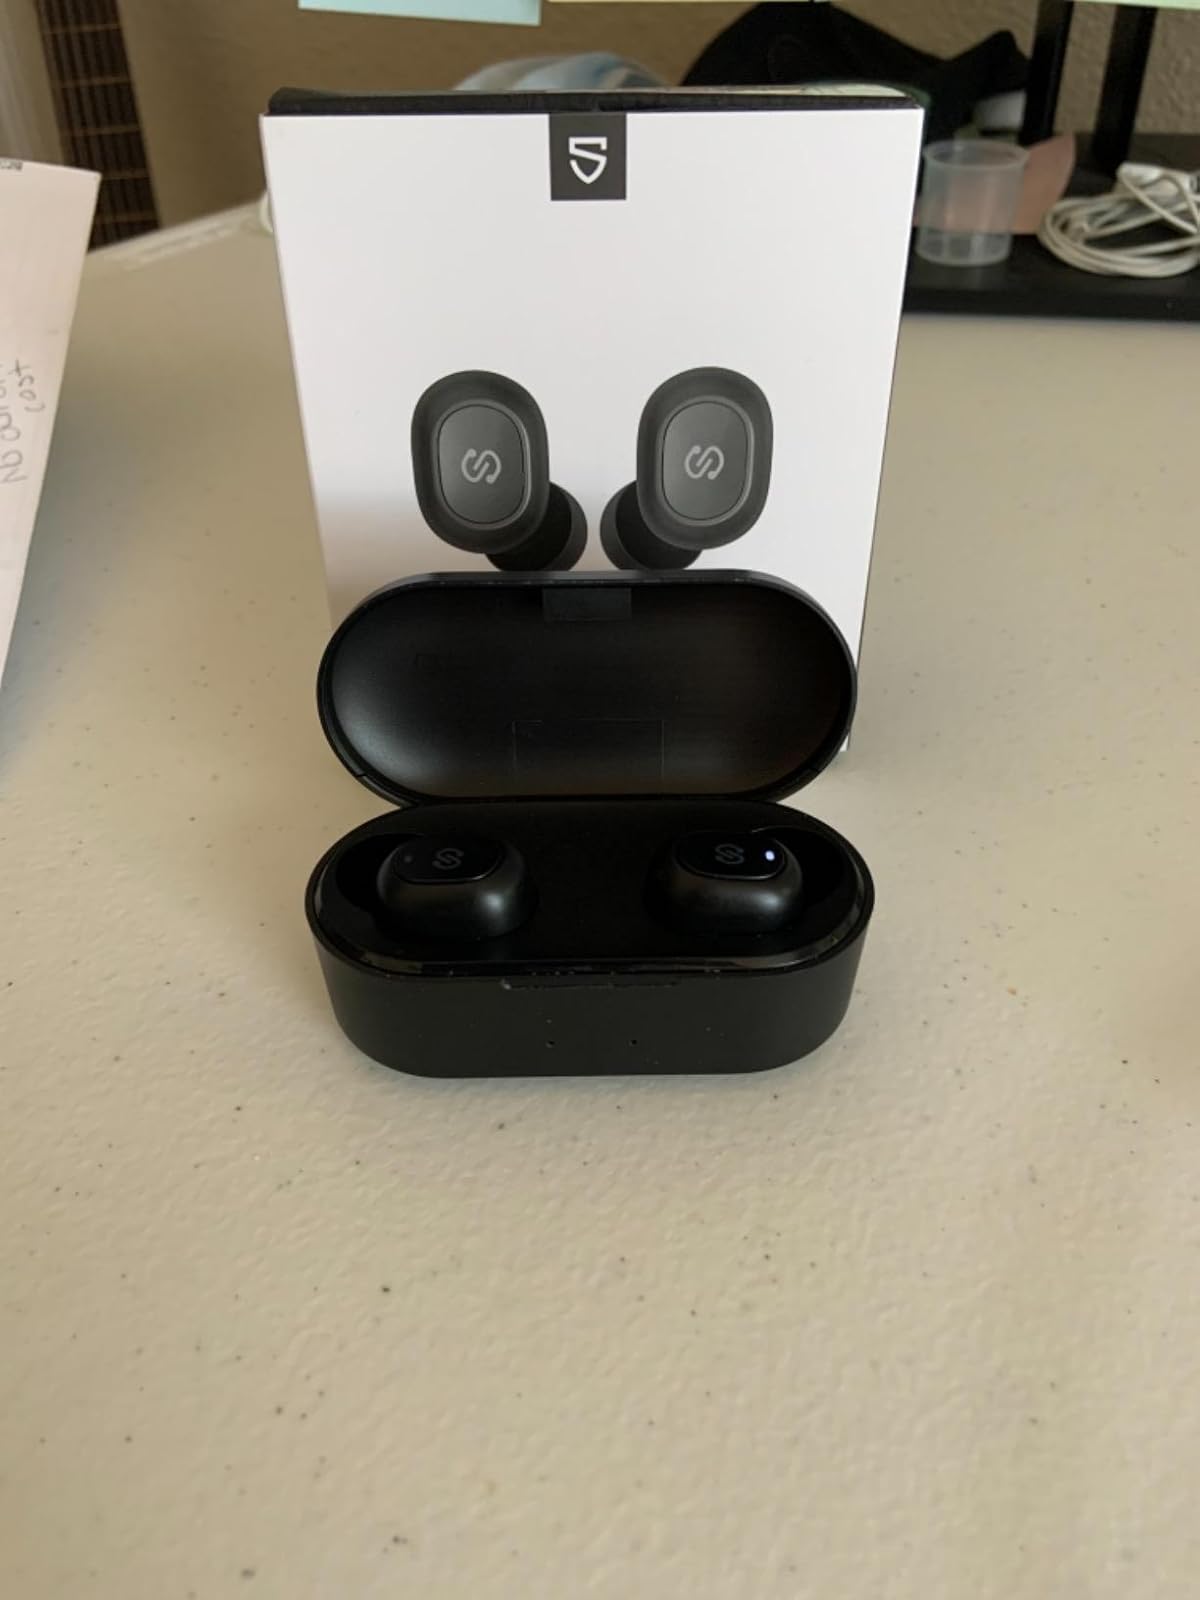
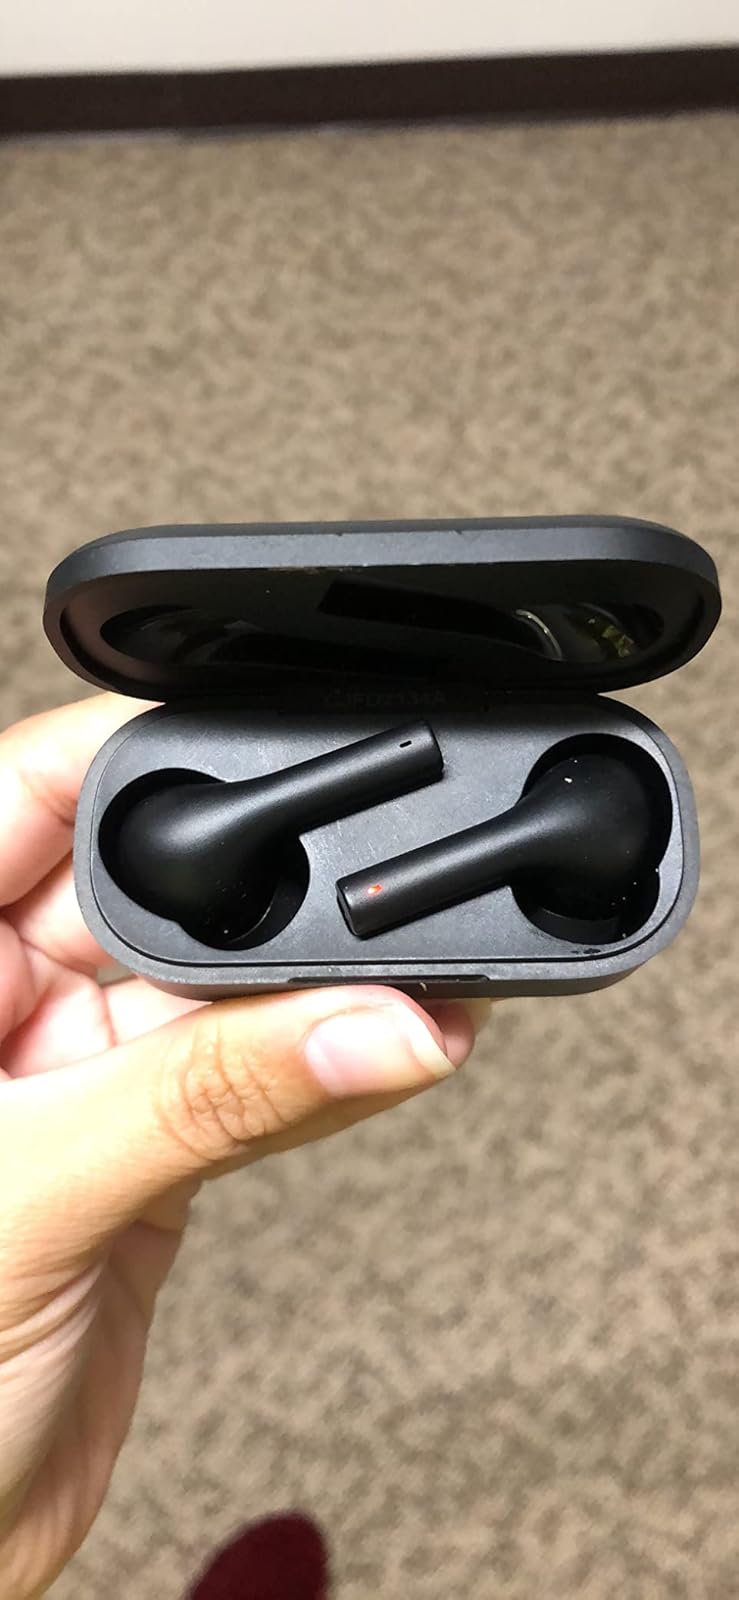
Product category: earbuds
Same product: no